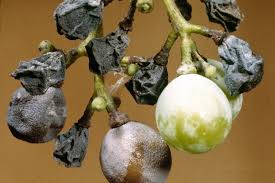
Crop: apple
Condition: black_rot